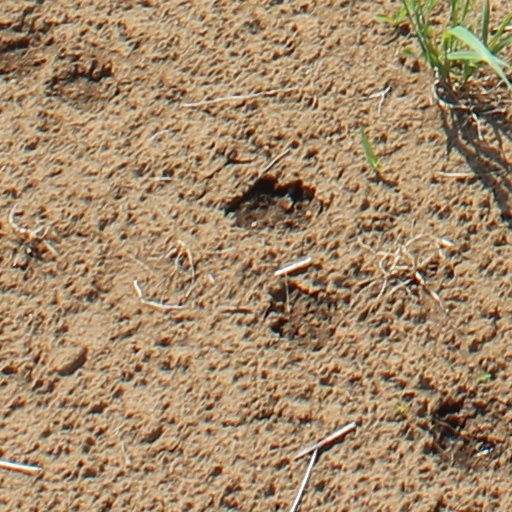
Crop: wheat